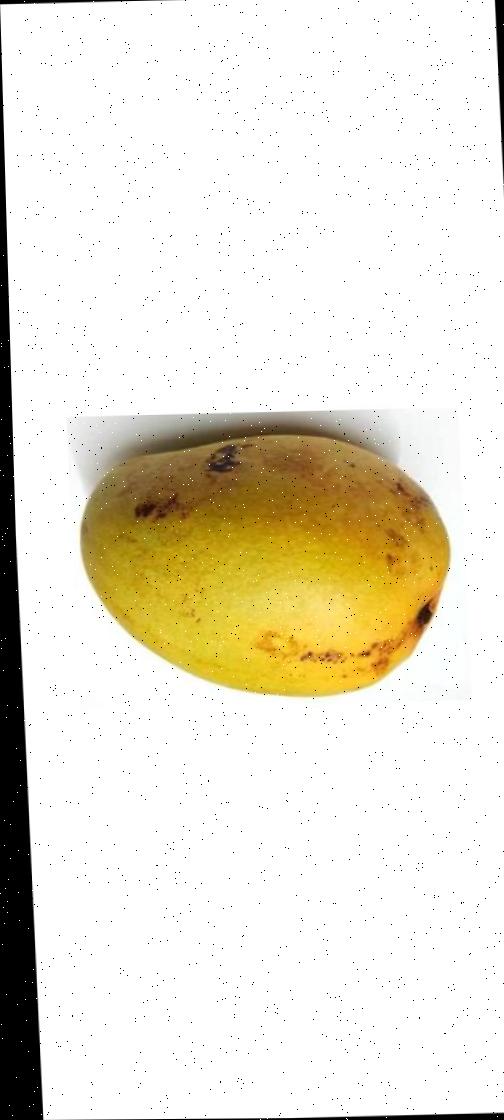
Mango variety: Bari-11